Night of Champions (2009)

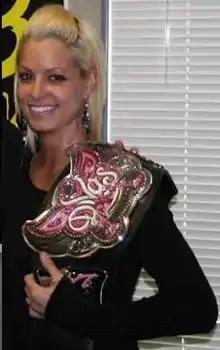
Maryse as the WWE Divas Champion.

Next, Maryse defended the WWE Divas Championship against Mickie James. The match centered around Maryse keeping her distance from James before descending to the floor in an attempt to use a can of hair spray to unleash onto the challenger's eyes; James snatched away the can to use it herself. The referee caught James and grabbed it away from her. The match returned to the ring as Maryse went to finish the match with the French Kiss only to have James counter with her Mickie-DT to pin Maryse and win the title.